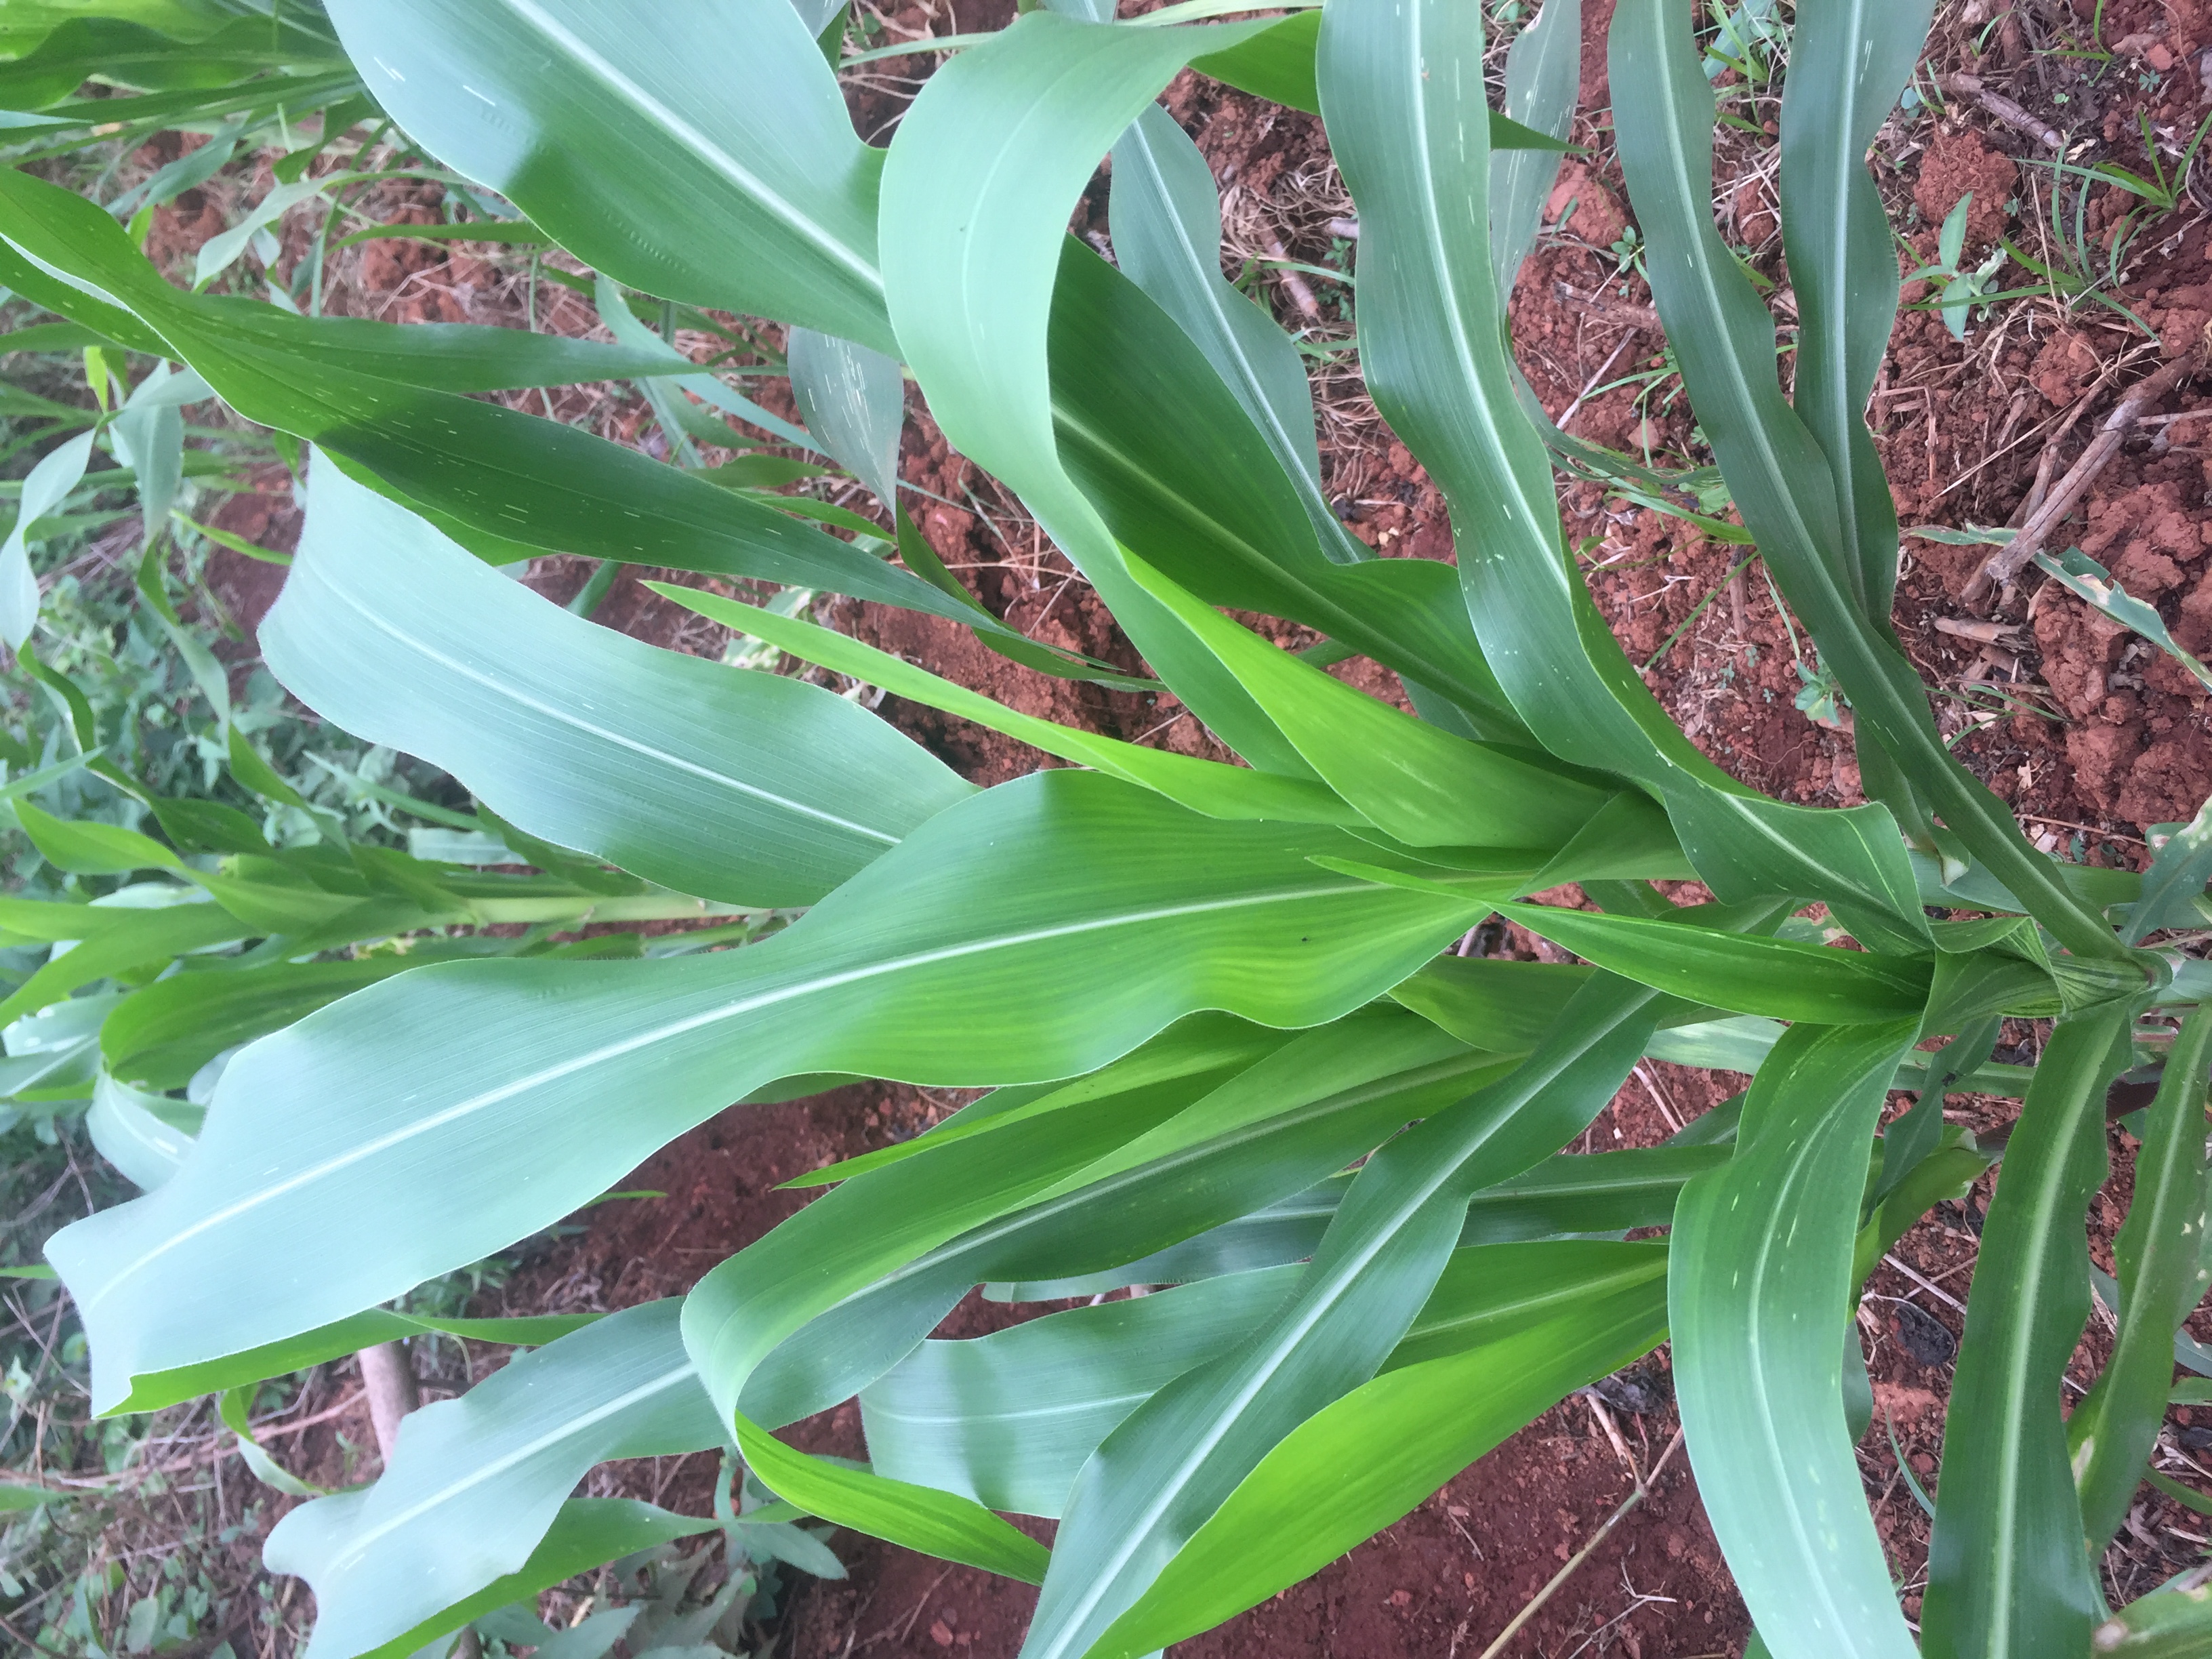
Label: healthy